Colton Dixon

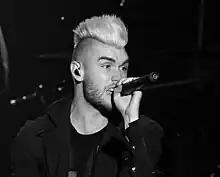
TobyMac- The Hits Deep Tour

In 2012, Dixon started dating Annie Coggeshall. They became engaged in September 2015, and wed on January 8, 2016. In February 2020, they announced they were expecting their first child, expected in autumn. On August 16, 2020, they welcomed twin daughters.